The G Word

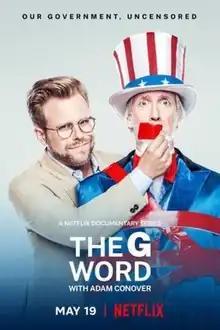
Netflix poster

The G Word with Adam Conover is a 2022 American documentary comedy show on Netflix created by Adam Conover. The show discusses topics and their connection to the federal government of the United States, with "the g word" referring to 'government.' The show is produced by Barack Obama, the 44th president of the United States, and his wife, Michelle Obama. Each episode examines a different aspect of the government, loosely based on the book "The Fifth Risk" by Michael Lewis.